Mae Wa National Park

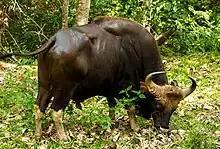
Gaur

Animals in the park include tiger, gaur, Asiatic black bear, sambar deer, barking deer, wild boar, Siamese hare and civet.